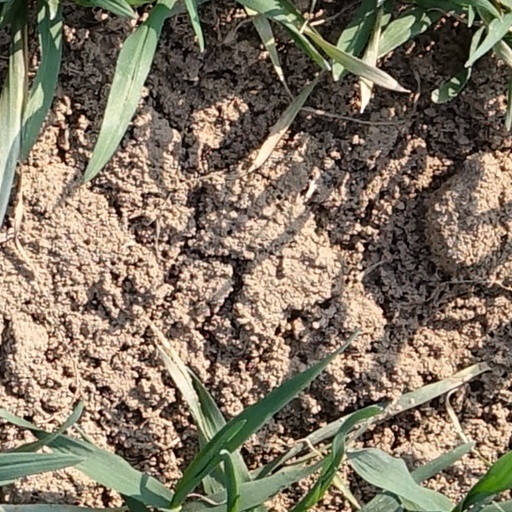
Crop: wheat